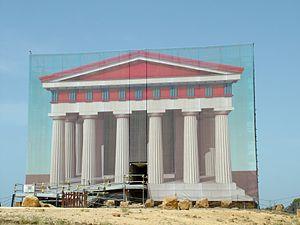
La zone archéologique d'Agrigente, en Sicile, comprend le « parc archéologique de la Vallée des Temples », et d'autres vestiges situés sur l'acropole et en divers lieux de la ville.
Le temple grec est un type d'édifice religieux développé en Grèce antique dans le cadre de la religion grecque. Les temples, qui constituaient les lieux de culte les plus élaborés du polythéisme grec, ont donné lieu à des chefs-d'œuvre architecturaux comme le Parthénon. Longtemps après la fin du polythéisme grec, l'architecture des temples grecs antiques a été l'une des sources d'inspiration de l'architecture néoclassique.